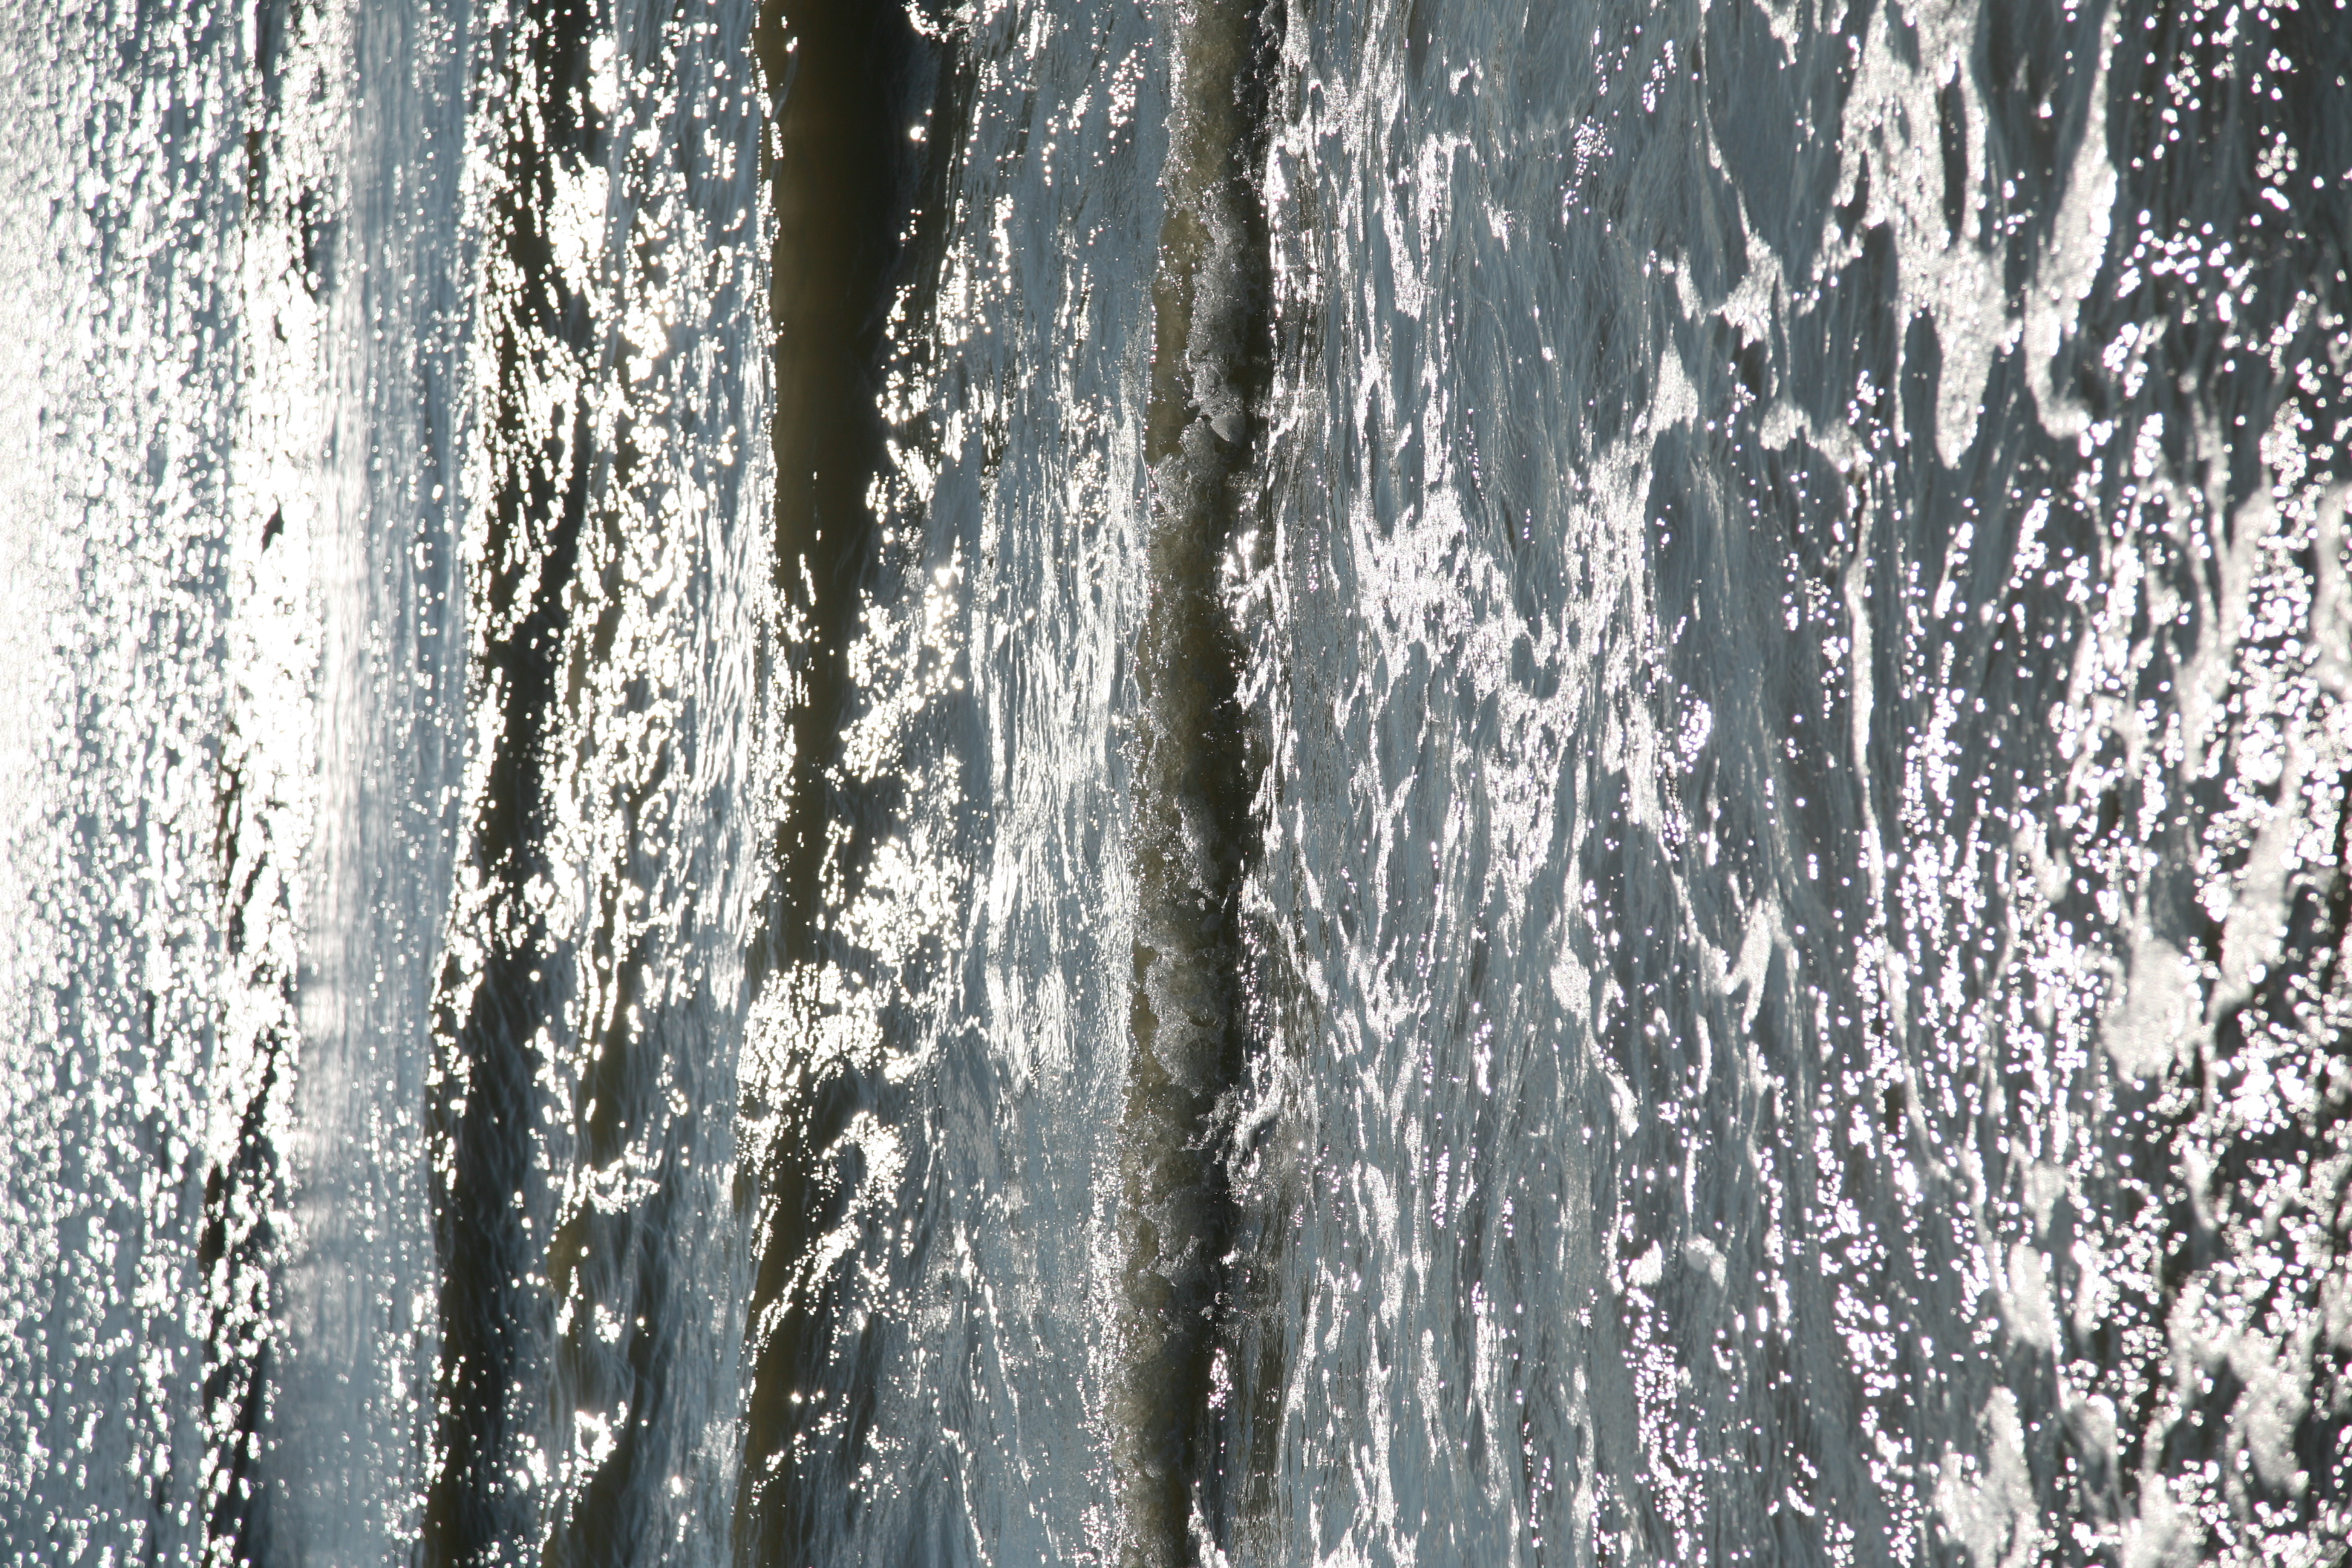
beach, sea, coast, water, ocean, horizon, shore, wave, france, reflection, body of water, strand, mer, playa, 5d, channel, frankreich, vague, pasdecalais, cotedopale, stellaplage, manche, cucq, welle, seasideresort, seebad, stationbaln aire, wind wave